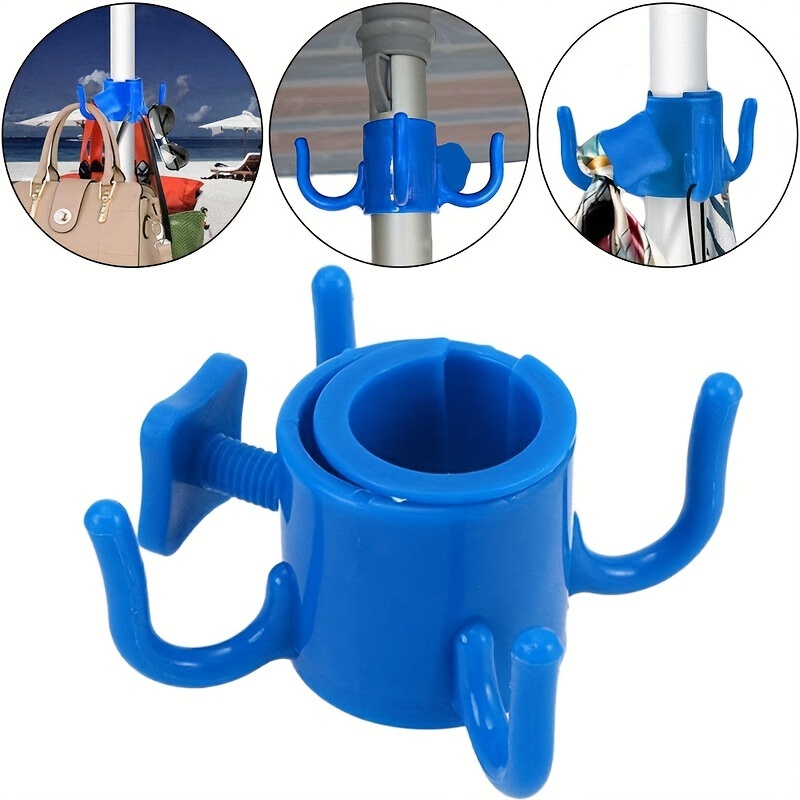
Ultimate Beach Buddy Umbrella Hook - Adjustable 4-Claw Hanger for Towels, Bags, Hats, and More, Fits 0.75" to 1.26" Poles, Heavy-Duty Durable Plastic Construction, Perfect for Camping, Outdoor Adventures, and Beach Trips
Alright, bet. Here's the product description in Gen Z style: Ultimate Beach Buddy Umbrella Hook Okay, so listen up besties, this ain't your grandma's umbrella hook. We're talking next-level beach day essentials. This adjustable 4-claw hanger is the real deal, designed to keep all your stuff off the sand and away from those pesky beach critters. No more sandy towels, grimy bags, or sun-baked hats. Seriously, who wants sand in their snacks? Not us. This hook effortlessly attaches to most umbrella poles, so you can create your own personal chill zone. Forget struggling to find a clean spot for your gear; this hook has got you covered. It’s perfect for everything from camping trips to outdoor concerts, and it makes hauling your gear to the beach a breeze. This heavy-duty hook is crafted from super durable plastic, this thing can handle all your beach day essentials. It's the ultimate life hack for keeping your stuff organized and accessible while you soak up the sun. Whether you're chilling with your squad, catching some waves, or just vibing with a good book, this umbrella hook will be your new best friend. No more awkwardly balancing your stuff or constantly worrying about it getting ruined. This accessory is giving main character energy, and you need it in your life ASAP. Keep everything organized and avoid sand-related disasters with this must-have accessory. Features That Slap 💅 [ Claw Design: ] Okay, so get this – the 4-claw design is straight-up genius. It’s not just about looking cute (which, let’s be real, it does), but it’s all about maxing out that storage space. You can hang, like, all your towels, bags, hats, and even that cute little beach tote you just bought. No more choosing between what essentials to bring; bring it all. It’s the ultimate storage solution, and it keeps everything organized so you can actually relax and enjoy your beach day without the chaos. Like, imagine having everything you need right at your fingertips. Chef's kiss. [ Adjustable Fit: ] No cap, the adjustable fit is a game-changer. It fits umbrella poles from 0.75" to 1.26", so you can use it with basically any umbrella you already have. No need to buy a special umbrella just for this hook (unless you want to, of course). It's so easy to install, literally anyone can do it. Just snap it on and you're good to go. It’s the perfect way to upgrade your umbrella game without breaking the bank. It takes seconds to set up so you can spend less time worrying and more time having fun. [ Durable Material: ] This hook is made from heavy-duty plastic, so it’s built to last. It can handle the weight of all your stuff without bending or breaking, even when it's super windy. You don’t have to worry about it snapping or falling apart mid-beach sesh. It’s tough and reliable, so you can focus on enjoying your time in the sun. Seriously, the durability of this hook is on another level, so you can stress less and enjoy your beach day. [ Portable Design: ] This hook is super lightweight and easy to carry around, which means you can take it with you wherever you go. Toss it in your beach bag, backpack, or even just carry it in your hand – it won’t weigh you down. It's perfect for beach trips, camping adventures, and even outdoor concerts. No more struggling to find a place to hang your stuff; just bring your trusty umbrella hook and you're good to go. This essential is a must-have for every trip, whether it's a day at the beach or a weekend camping trip. [ Keep Your Things: ] Fr, it keeps your stuff clean and organized is the real flex here. No more sandy towels, dirty bags, or crushed hats. This hook keeps everything elevated and away from the ground, so you can enjoy your beach day without all the mess. It's the perfect way to keep your gear in top condition, so you can look and feel your best. Like, imagine not having to shake out your towel every five minutes because it's covered in sand. That's the dream, bestie. Specifications Feature Details Applicable People Male Material PC Color Blue Number of Products 1 Why Buy This? Okay, real talk. You NEED this umbrella hook in your life. Like, for real. It's the ultimate game-changer for beach days, camping trips, and all your outdoor adventures. It keeps your stuff organized, clean, and sand-free, so you can actually relax and enjoy your time in the sun. No more stressing about where to put your towel, bag, or hat – this hook has got you covered. Plus, it’s super easy to use and built to last, so you know you’re getting your money's worth. Trust me, you won't regret adding this to your beach essentials. It's the ultimate life hack for anyone who loves spending time outdoors. Get it, and thank me later! Period. 💅
Brand: TOBI'S F.L.O.W. SHOP
Category: Home & Garden > Lawn & Garden > Outdoor Living > Outdoor Umbrella & Sunshade Accessories > Outdoor Umbrella Lights